Shiloh and Other Stories

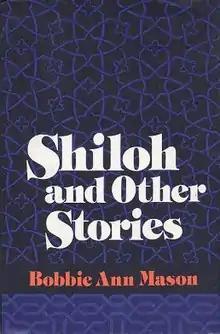
First edition cover

Shiloh and Other Stories is a 1982 collection of short stories written by American author Bobbie Ann Mason. The collection won the Ernest Hemingway Foundation award for fiction. The collection brought Mason her first critical acclaim.